Angela Winbush

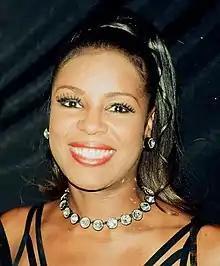
Winbush in 1996

Angela Lisa Winbush (born January 18, 1955) is an American R&B/soul singer-songwriter, musician and record producer who rose to fame first in the 1980s R&B duo René & Angela, also scoring hits as a solo artist. To date, Winbush has sold over 10 million albums and singles worldwide.